Philipp Ferdinand de Hamilton

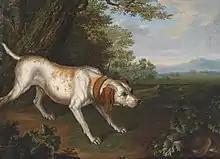
Hunting dog

Philipp Ferdinand de Hamilton (c. 1664 – 1750), was an 18th-century painter from the Southern Netherlands active in Austria.